1996 United States federal budget

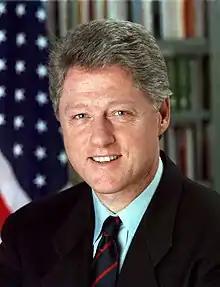
In response to Republican victories in the 1994 Congressional elections, President Bill Clinton's initial budget request for FY1996 contained reductions in spending but sought to avoid large cuts to programs such as Medicare and Medicaid.

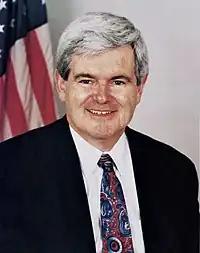
Republicans led by Speaker of the House Newt Gingrich insisted that a plan to eliminate the budget deficit by 2002 be enacted as part of any budget deal. Disagreements on this plan contributed to the government shutdowns of 1995 and 1996.

The requested budget was submitted by President Clinton on February 6, 1995, just five weeks after the beginning of the 104th United States Congress, which was dominated by Republicans who had been victorious in the November 1994 midterm election. Clinton's requested budget provided a middle-class tax cut, including new deductions for children and college expenses, which was offset by a twice-as-large reduction in spending elsewhere in the budget, echoing Speaker Gingrich's goal to eliminate programs that had outlived their usefulness. However, Republicans had demanded a budget that would lead to a balanced budget in 2002, but Clinton's budget projected annual deficits of around $190 billion up to 2005. Clinton's plan also proposed to abolish the Interstate Commerce Commission, and reorganize the Departments of Energy, Transportation, and Housing and Urban Development by consolidating programs into fewer, larger ones, as well as the Office of Personnel Management and the General Services Administration by cutting their staff by a third and a half, respectively.